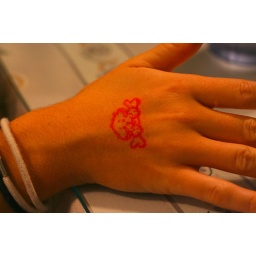
21+ get a birthday cake stamp, under 21 get a puppy dog.